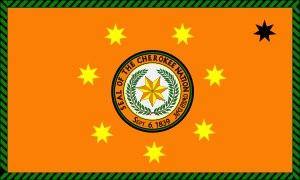
Les Cherokees, sont un peuple autochtone d’Amérique du Nord qui habitait dans l’est et le sud-est des États-Unis avant d’être forcé à se déplacer vers le plateau d’Ozark. Les ethnologues estiment qu’il existe aujourd’hui entre 5 et 7 millions de personnes descendant des Cherokees.